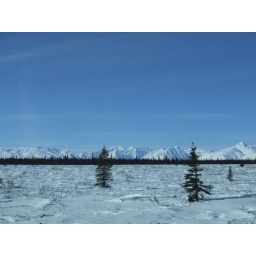
The Spruce trees closer to the road must have been cleared in the past.